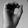
ASL letter: O